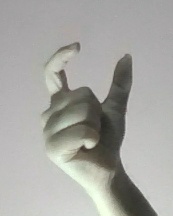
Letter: nun